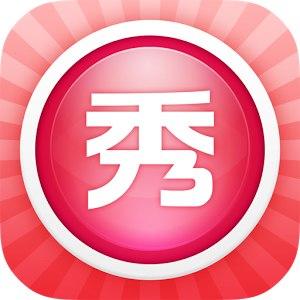
Meitu ou Meitu Pic est une application mobile chinoise de transformation de photographies et de selfies.